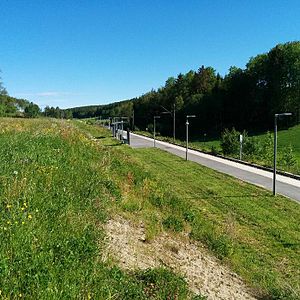
Knapstad Station
Knapstad Station er en norsk jernbanestation på Indre Østfoldbanen i Hobøl. Den blev åbnet som holdeplads 15. november 1912 og var betjent til 17. marts 1969, hvorefter den blev nedgraderet til trinbræt i 1976. Stationen, der ligger 41,5 km fra Oslo S, betjenes af NSB's linje Rakkestad/Mysen-Skøyen.